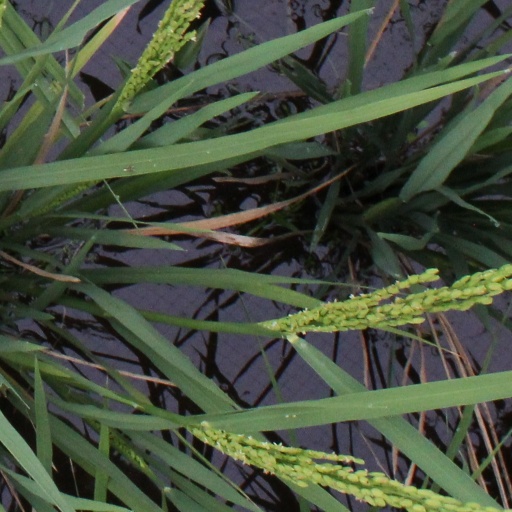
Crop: rice